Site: brandenburg
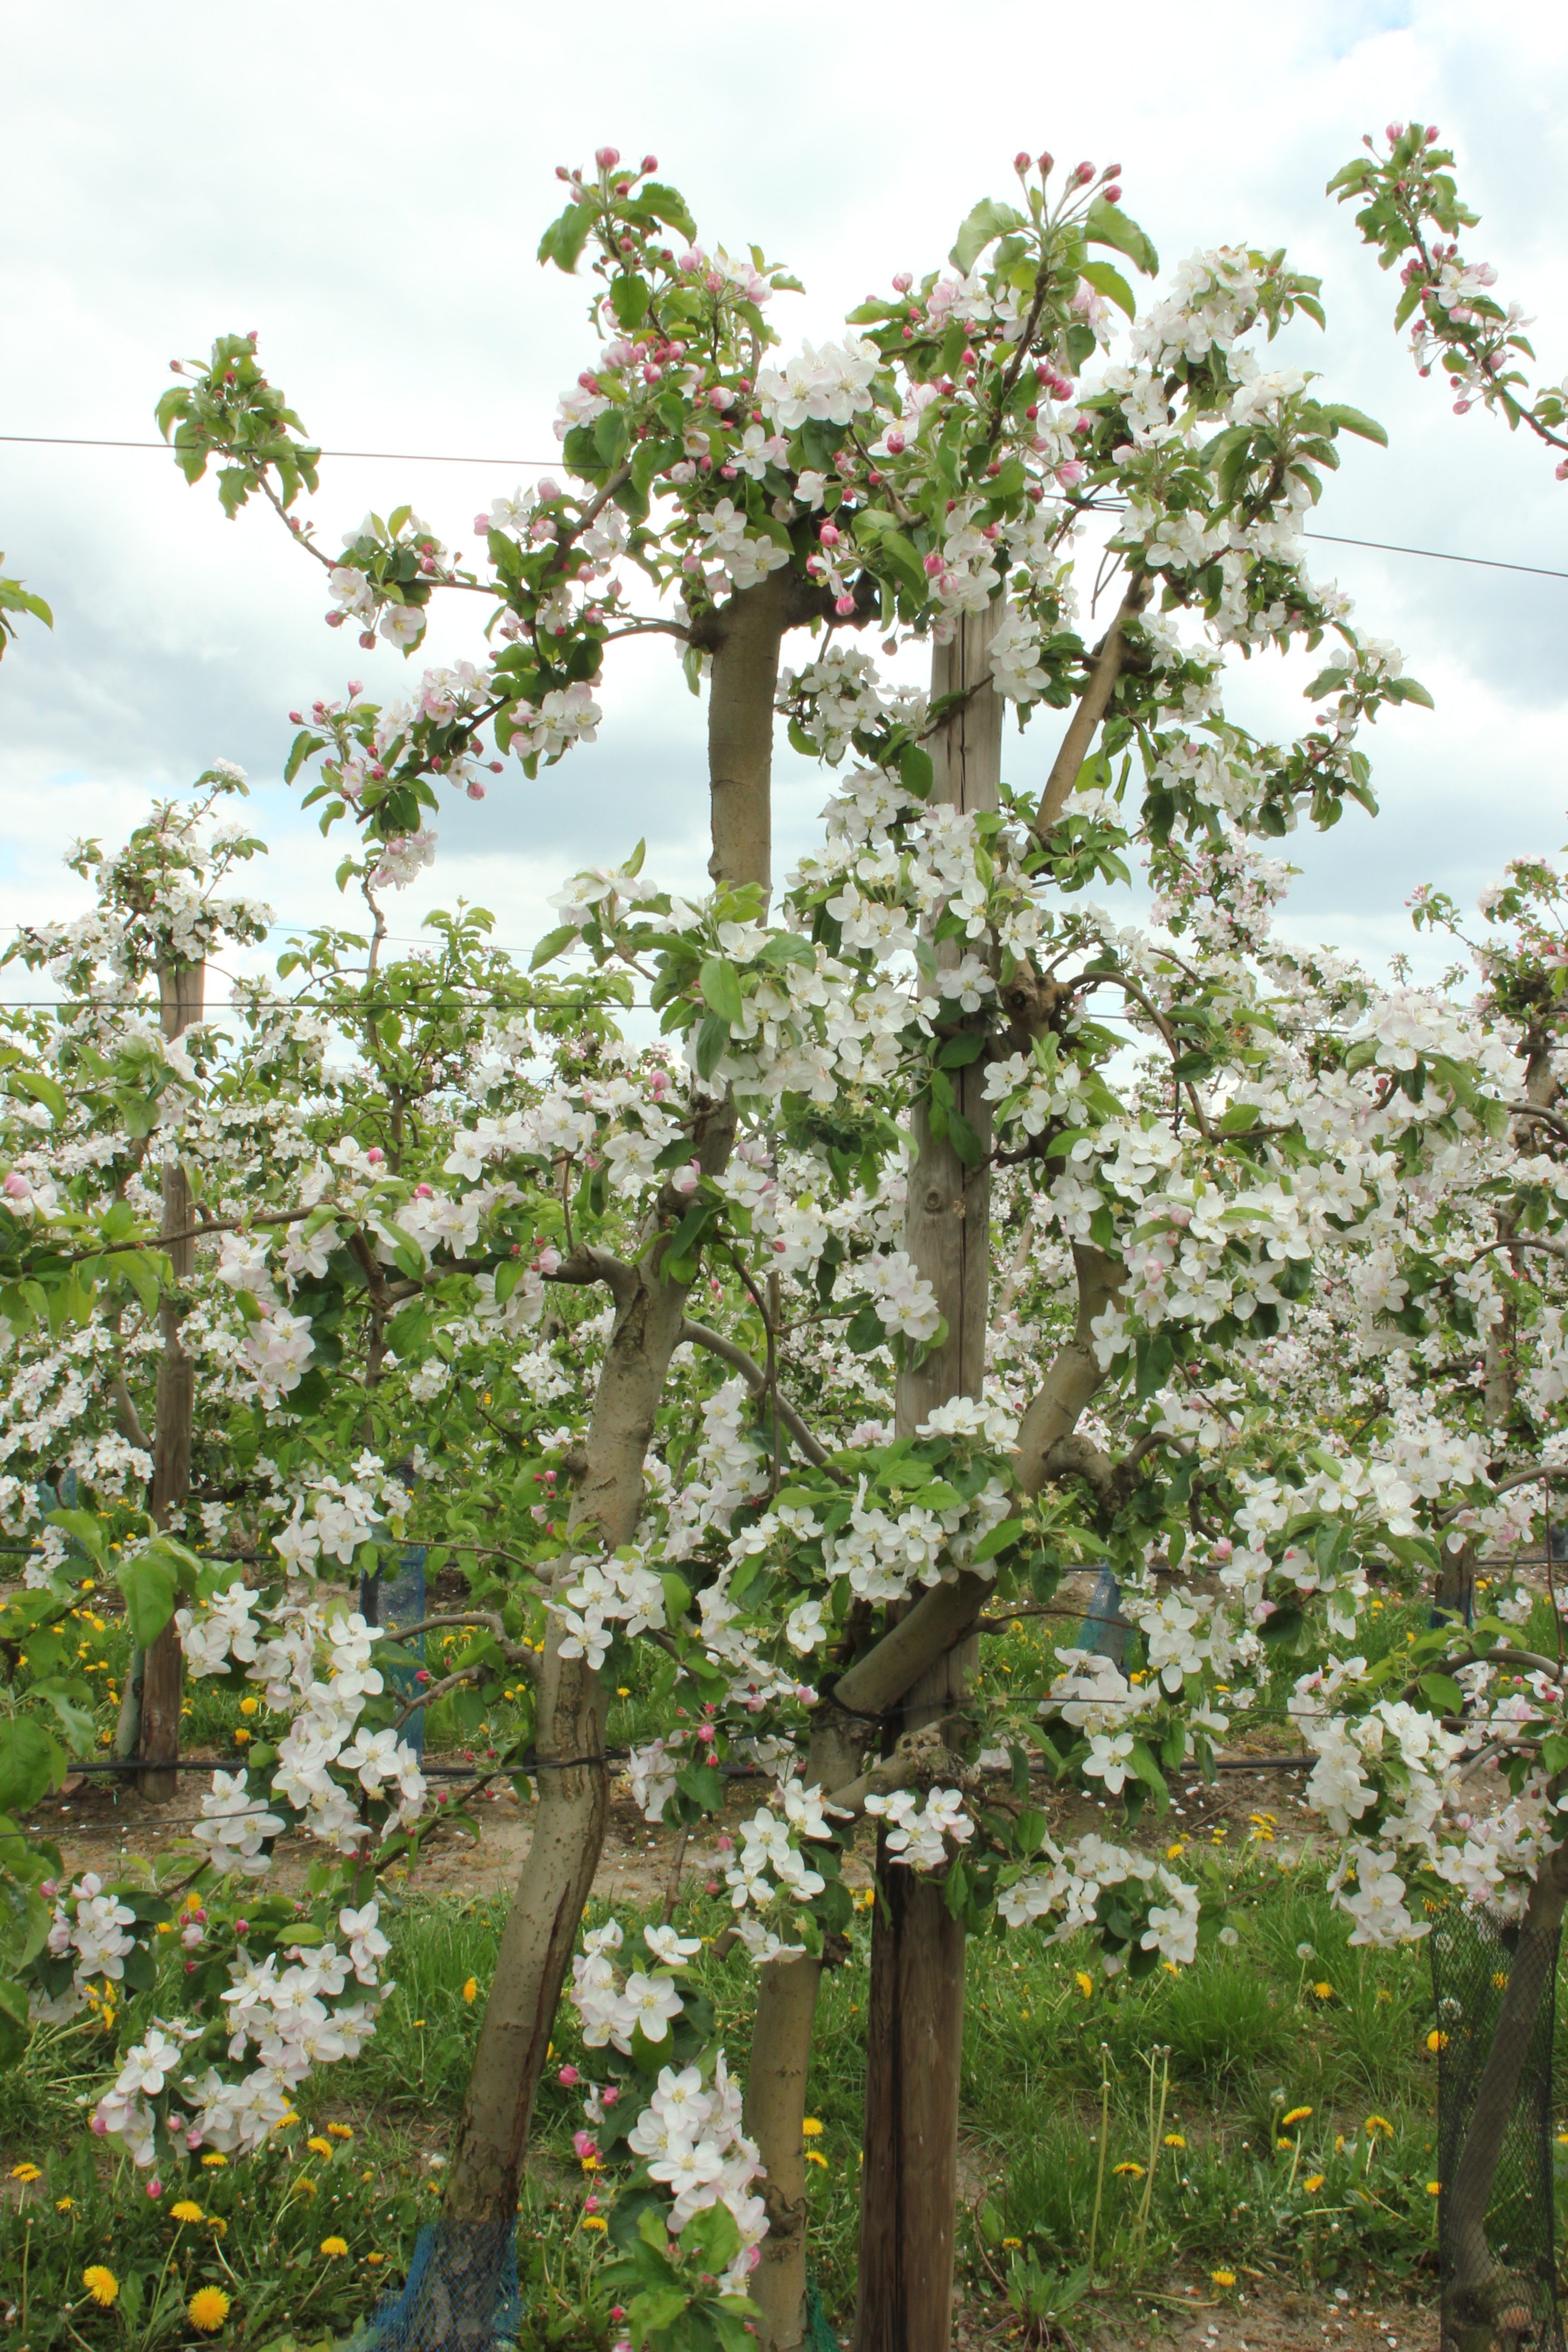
Growth stage (BBCH 65): Flowering